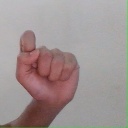
अक्षर: घ